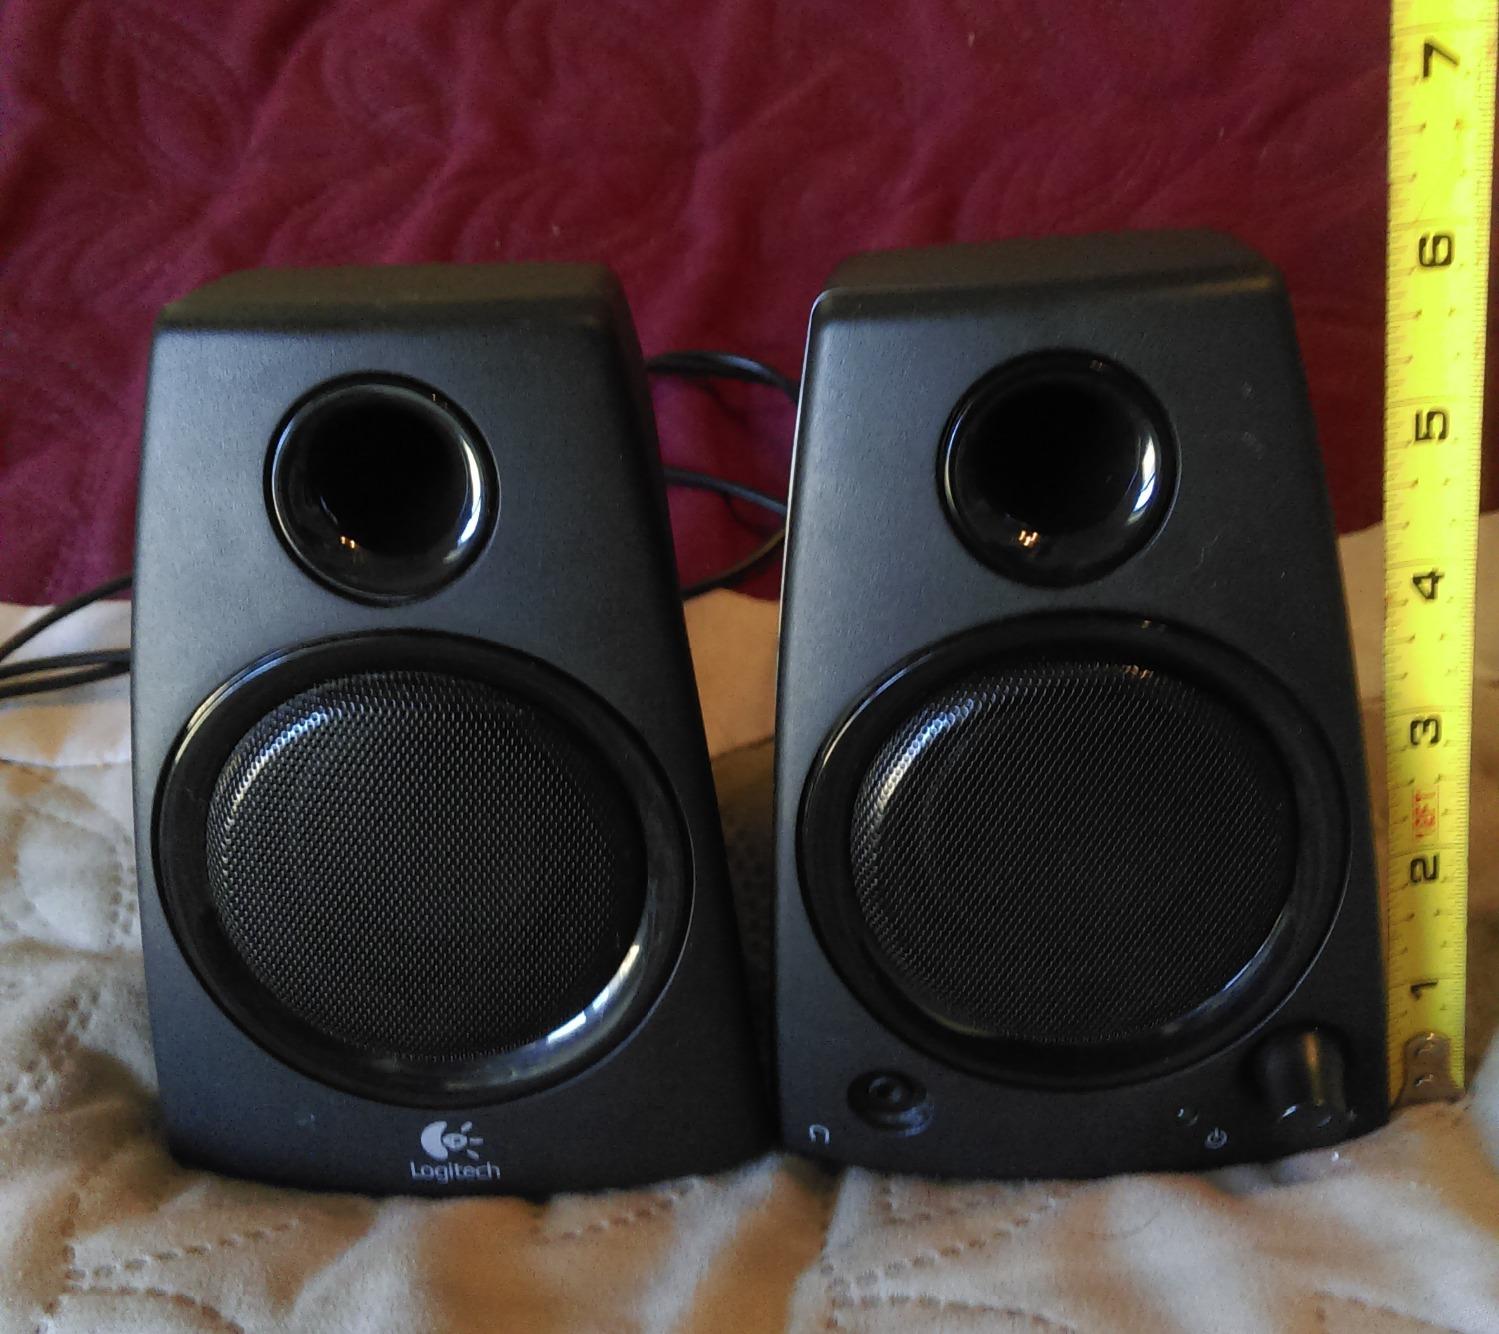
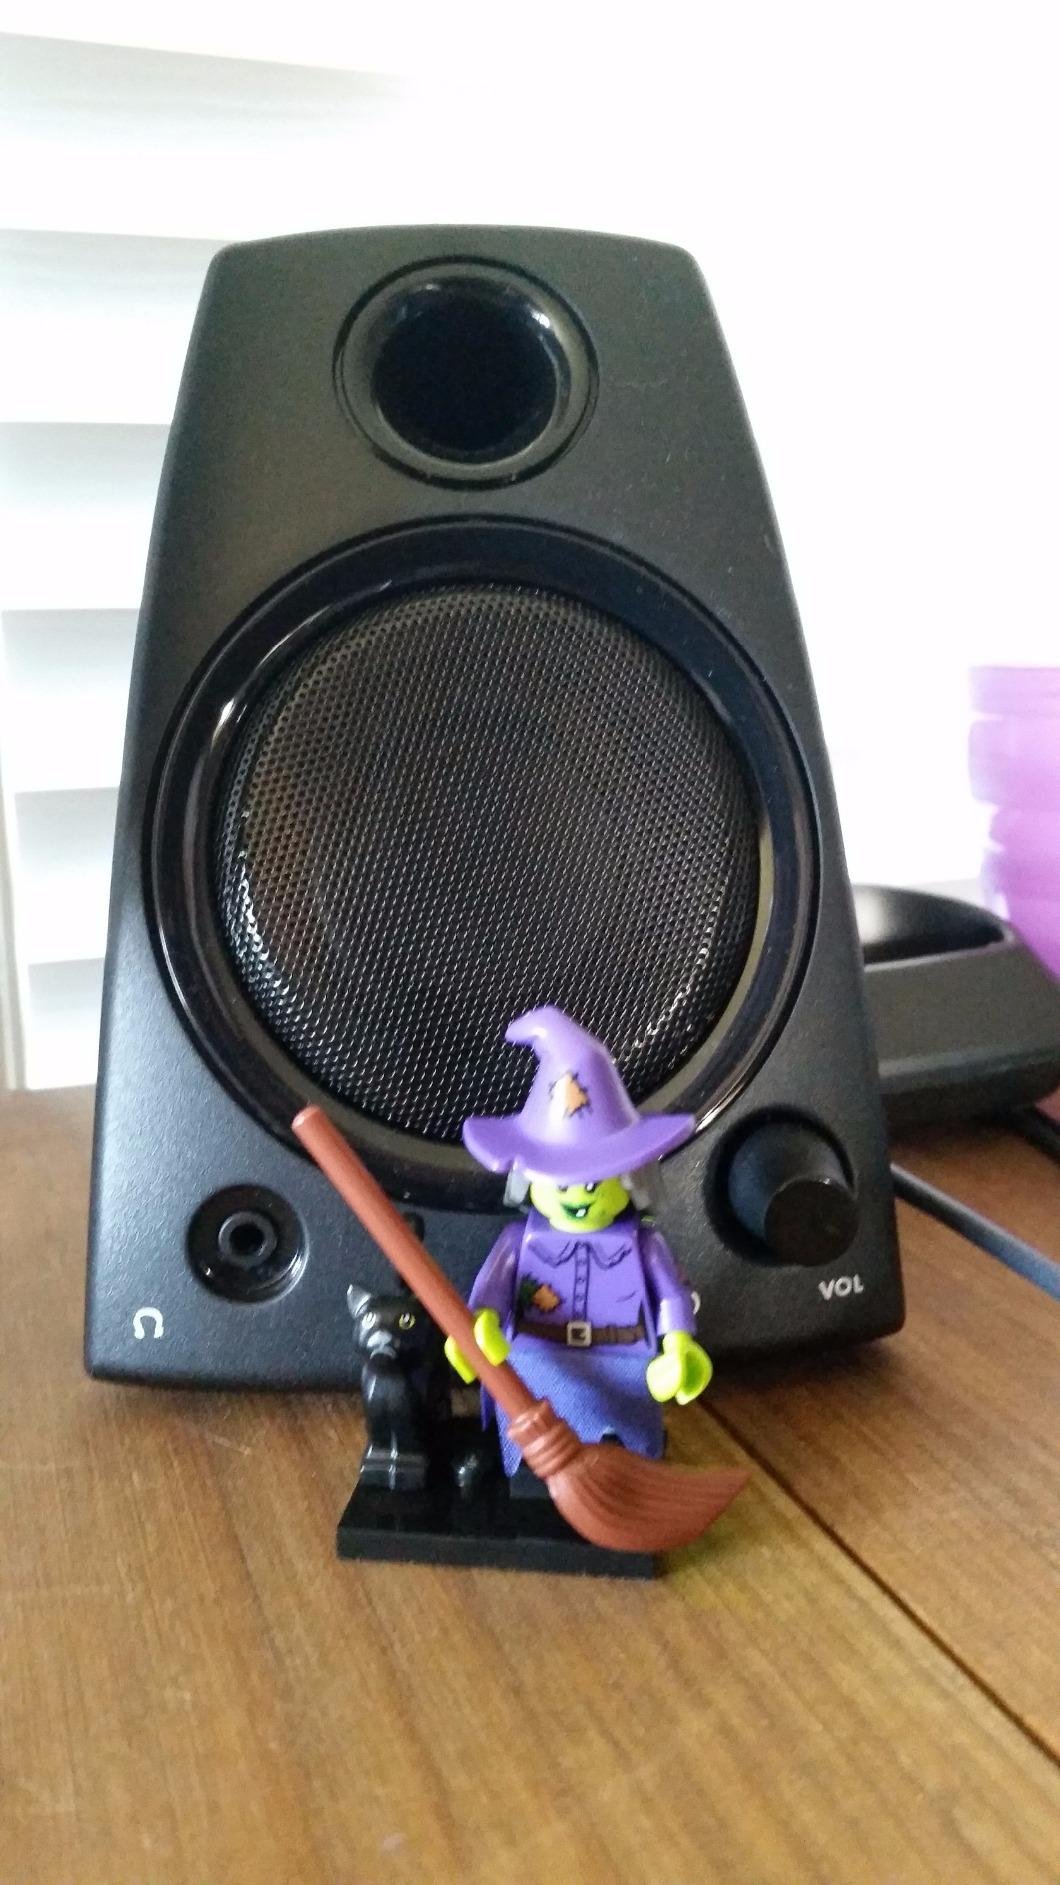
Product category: speaker
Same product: yes